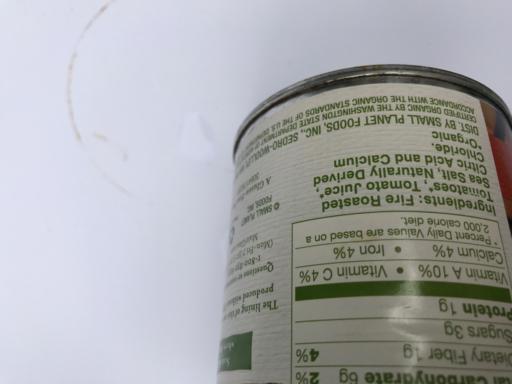
Waste category: metal